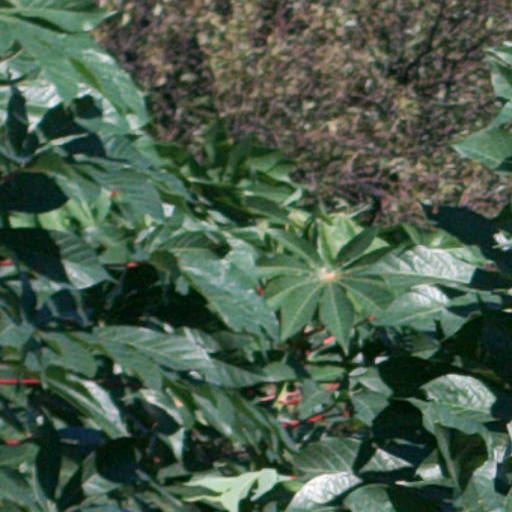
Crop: cassava